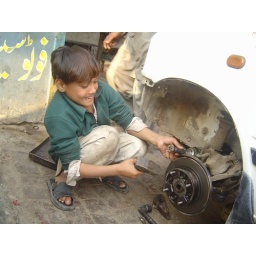
A little boy working at an auto workshop in Lahore